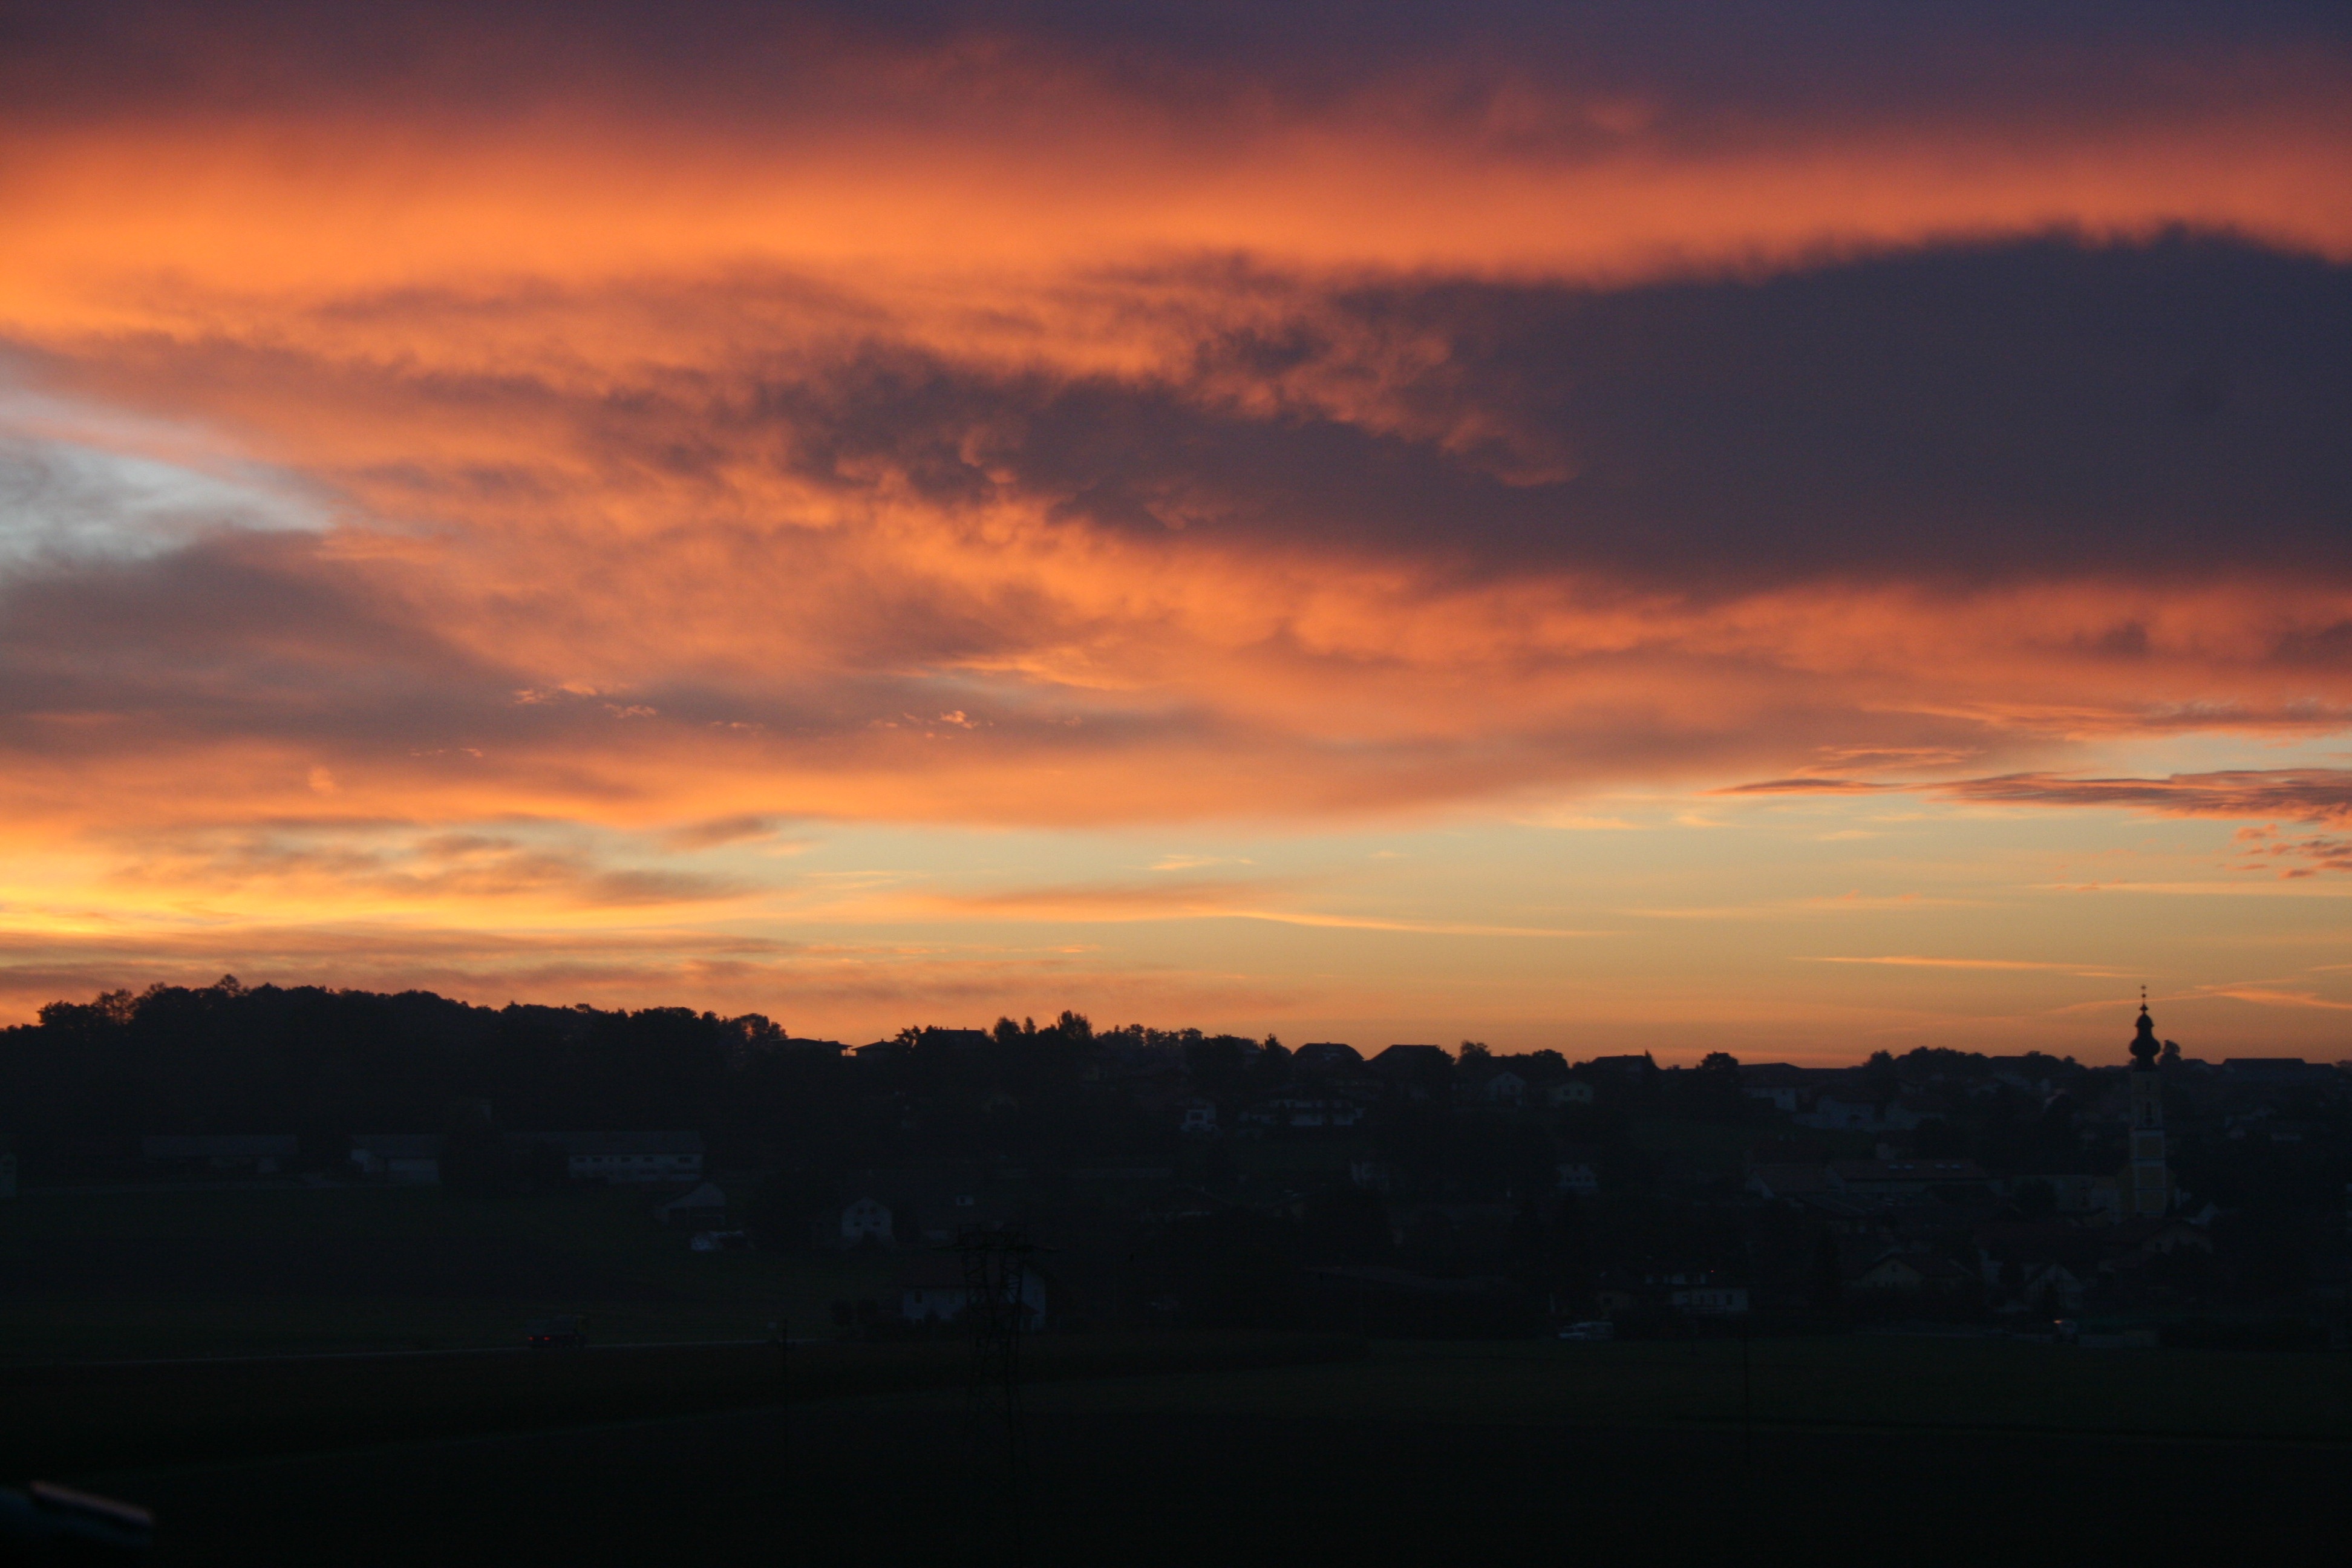
landscape, horizon, cloud, sky, sun, sunrise, sunset, sunlight, morning, dawn, atmosphere, dusk, evening, orange, red, mood, morning light, afterglow, early in the morning, red sky at morning